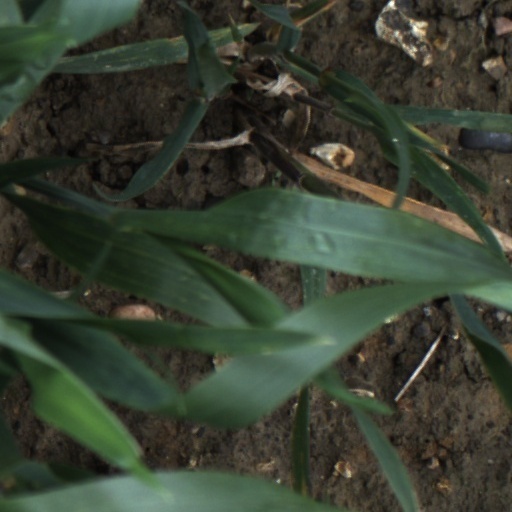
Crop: wheat